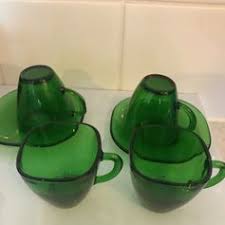
Waste category: glass